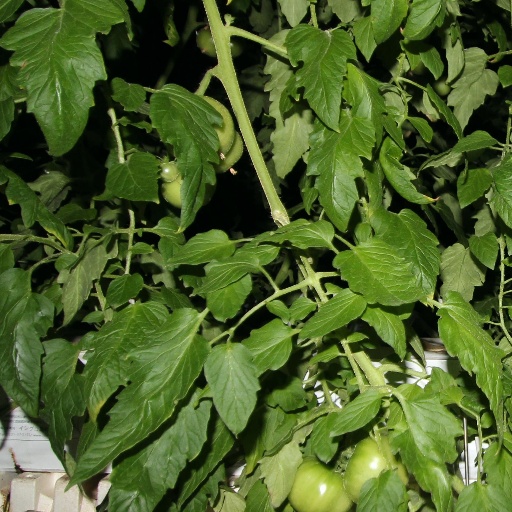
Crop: tomato